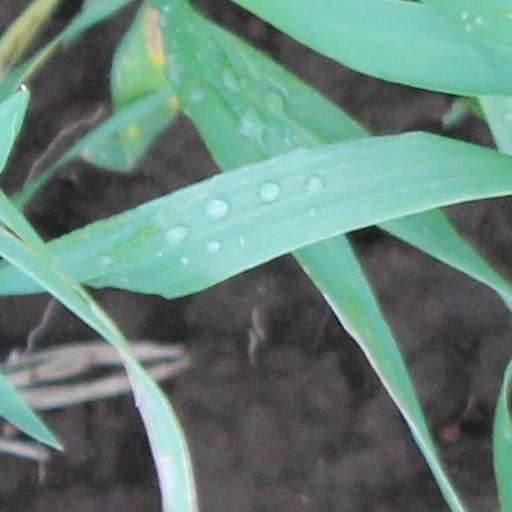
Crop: wheat